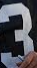
Number: 3